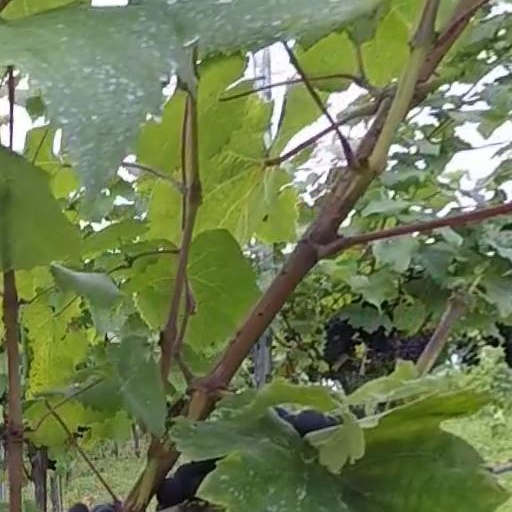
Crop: grape